Vladimír Oppl

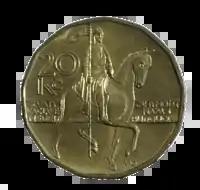
20 CZK model 2002 (revers) – designed by Vladimír Oppl

Vladimír Oppl (born January 19, 1953, in Ústí nad Labem, Czech Republic) is a Czech academic sculptor and medalist. His best-known designs include the Tomáš Garrigue Masaryk Order, the Czech circulating fifty-heller and the Czech circulating twenty-crown. He is also the author of the commemorative coin Nové Město Pražské (Prague's New Town) from the set of Charles IV, which was awarded the Most Beautiful Gold Coin of the World (2001) at the turn of the millennium.